John Mattatall

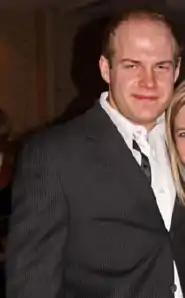

John Gordon Mattatall (born December 1, 1982) is a Canadian former pair skater. With Mylène Brodeur, he is the 2009 Canadian national bronze medalist and placed tenth at the 2009 World Championships.